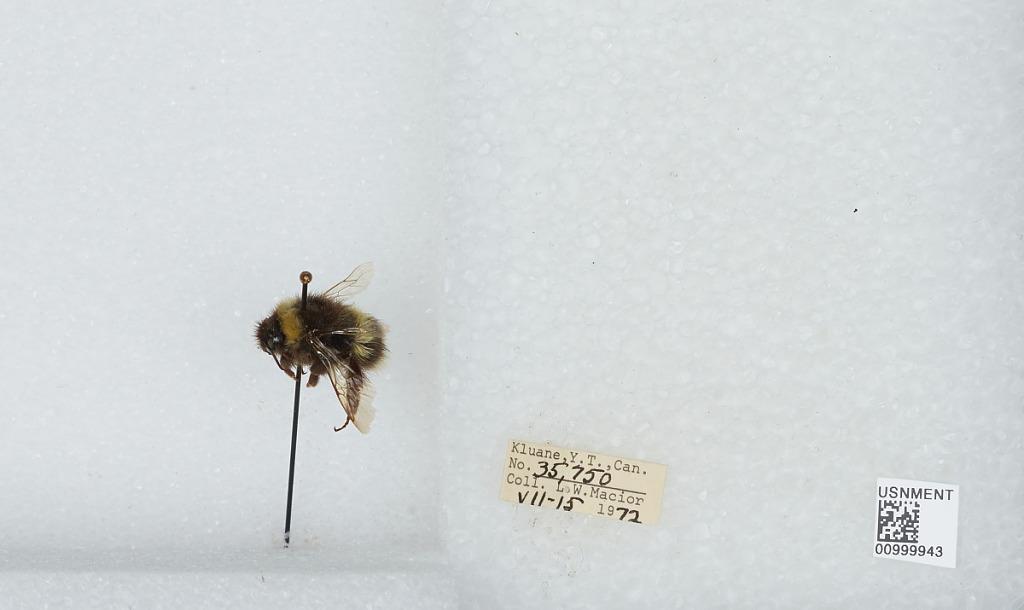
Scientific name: Bombus (Bombus) lucorum (Linnaeus)
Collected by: L. Macior
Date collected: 1972-7-15
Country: Canada
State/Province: Yukon Territory
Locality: Kluane
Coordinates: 60.75, -139.5